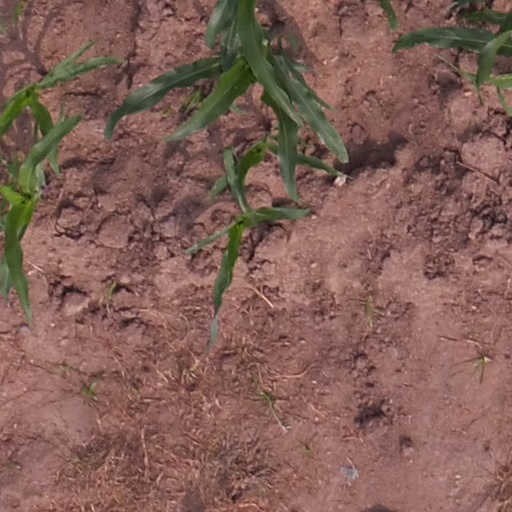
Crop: maize; corn